Taddeo Barberini

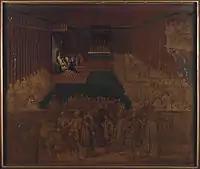
Investiture of Taddeo Barberini as Prefect by Pope Urban

Pope Urban further honoured his nephew in 1631 by appointing him Governor of the Borgo, Commander of Sant'Angelo and Prefect of Rome. Taddeo's investiture as prefect was celebrated with much pomp and extravagance.